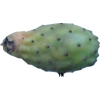
Label: cactus_fruit_green